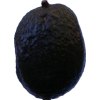
Label: black_avocado